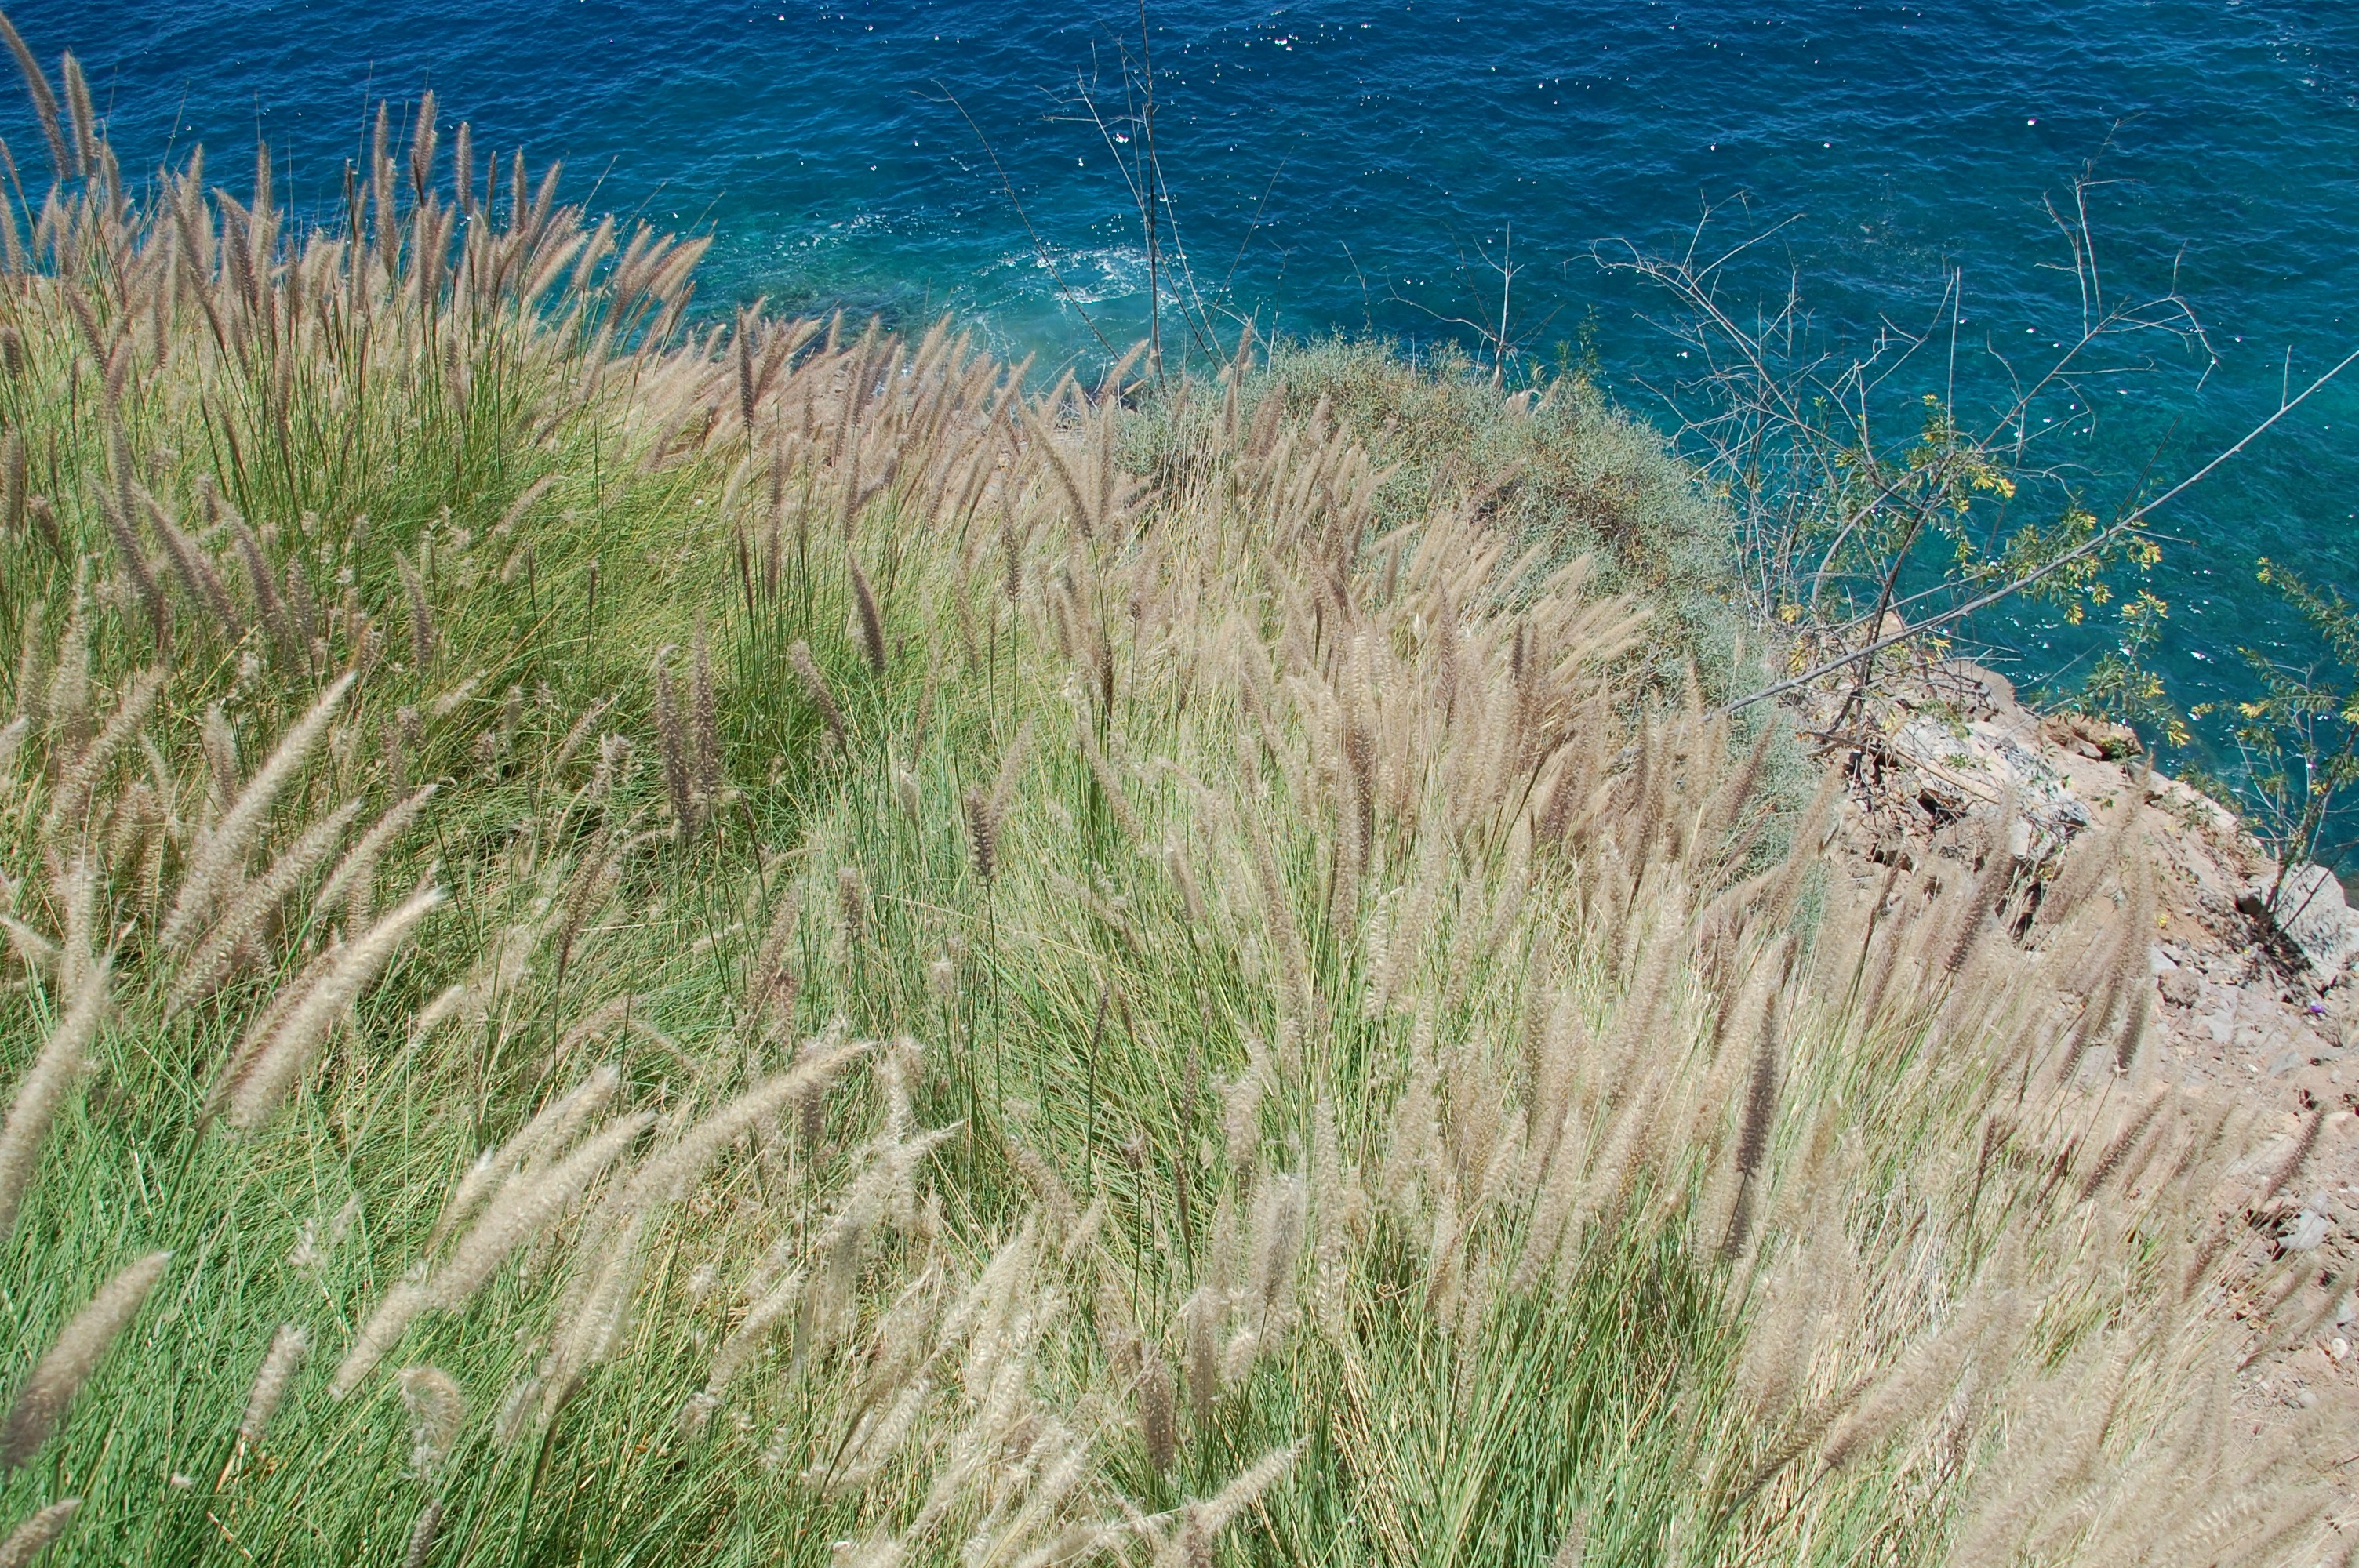
beach, sea, coast, grass, sand, lawn, meadow, prairie, shore, cliff, island, terrain, spain, grassland, habitat, gran canaria, ecosystem, grass family